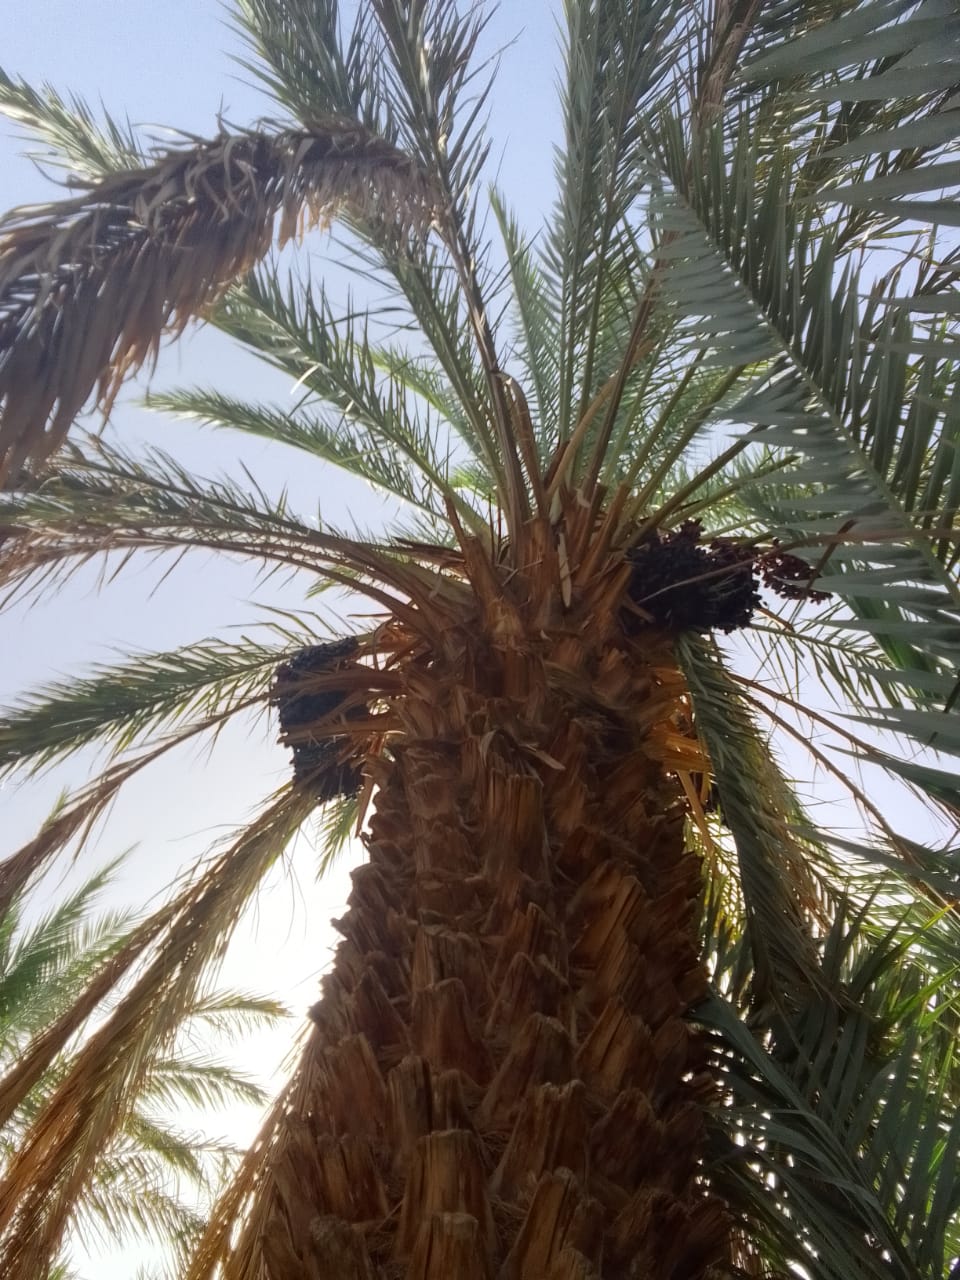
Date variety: bouisthami